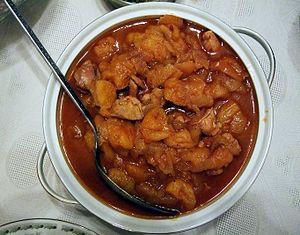
Le khorech est un terme générique pour désigner les ragoûts dans la cuisine persane et turque. Le mot est un substantif du verbe خوردن et signifie littéralement « repas ». Le mot est souvent mal orthographié khorecht, cette faute est attribuable à la linguistique d'hypercorrection. Une alternative rare est khoricht.